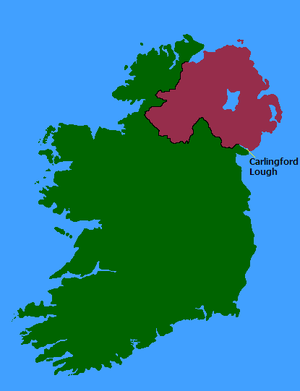
Carlingford Lough est un estuaire sur l'île d'Irlande, séparant le comté de Louth en Irlande de l'Irlande du Nord, et constituant ainsi l'extrémité Est de la frontière entre l'Irlande et le Royaume-Uni. Le lough constitue l'embouchure du fleuve Newry et de son canal qui la relie à la ville britannique voisine de Newry.